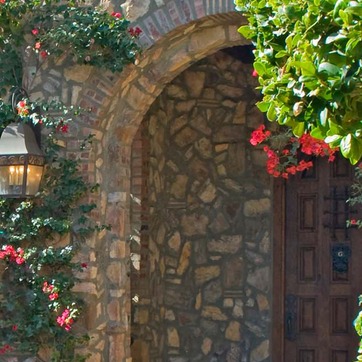
Material: stone